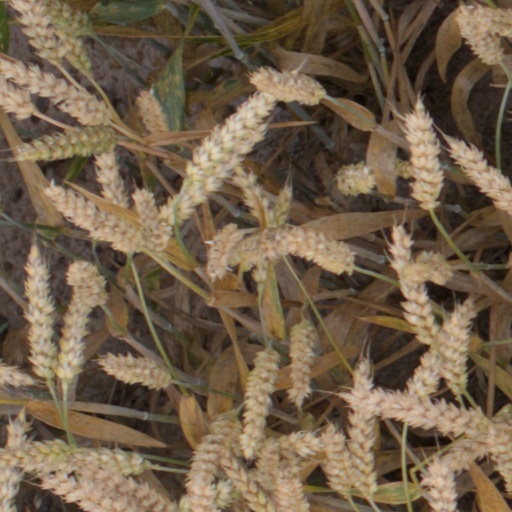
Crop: wheat